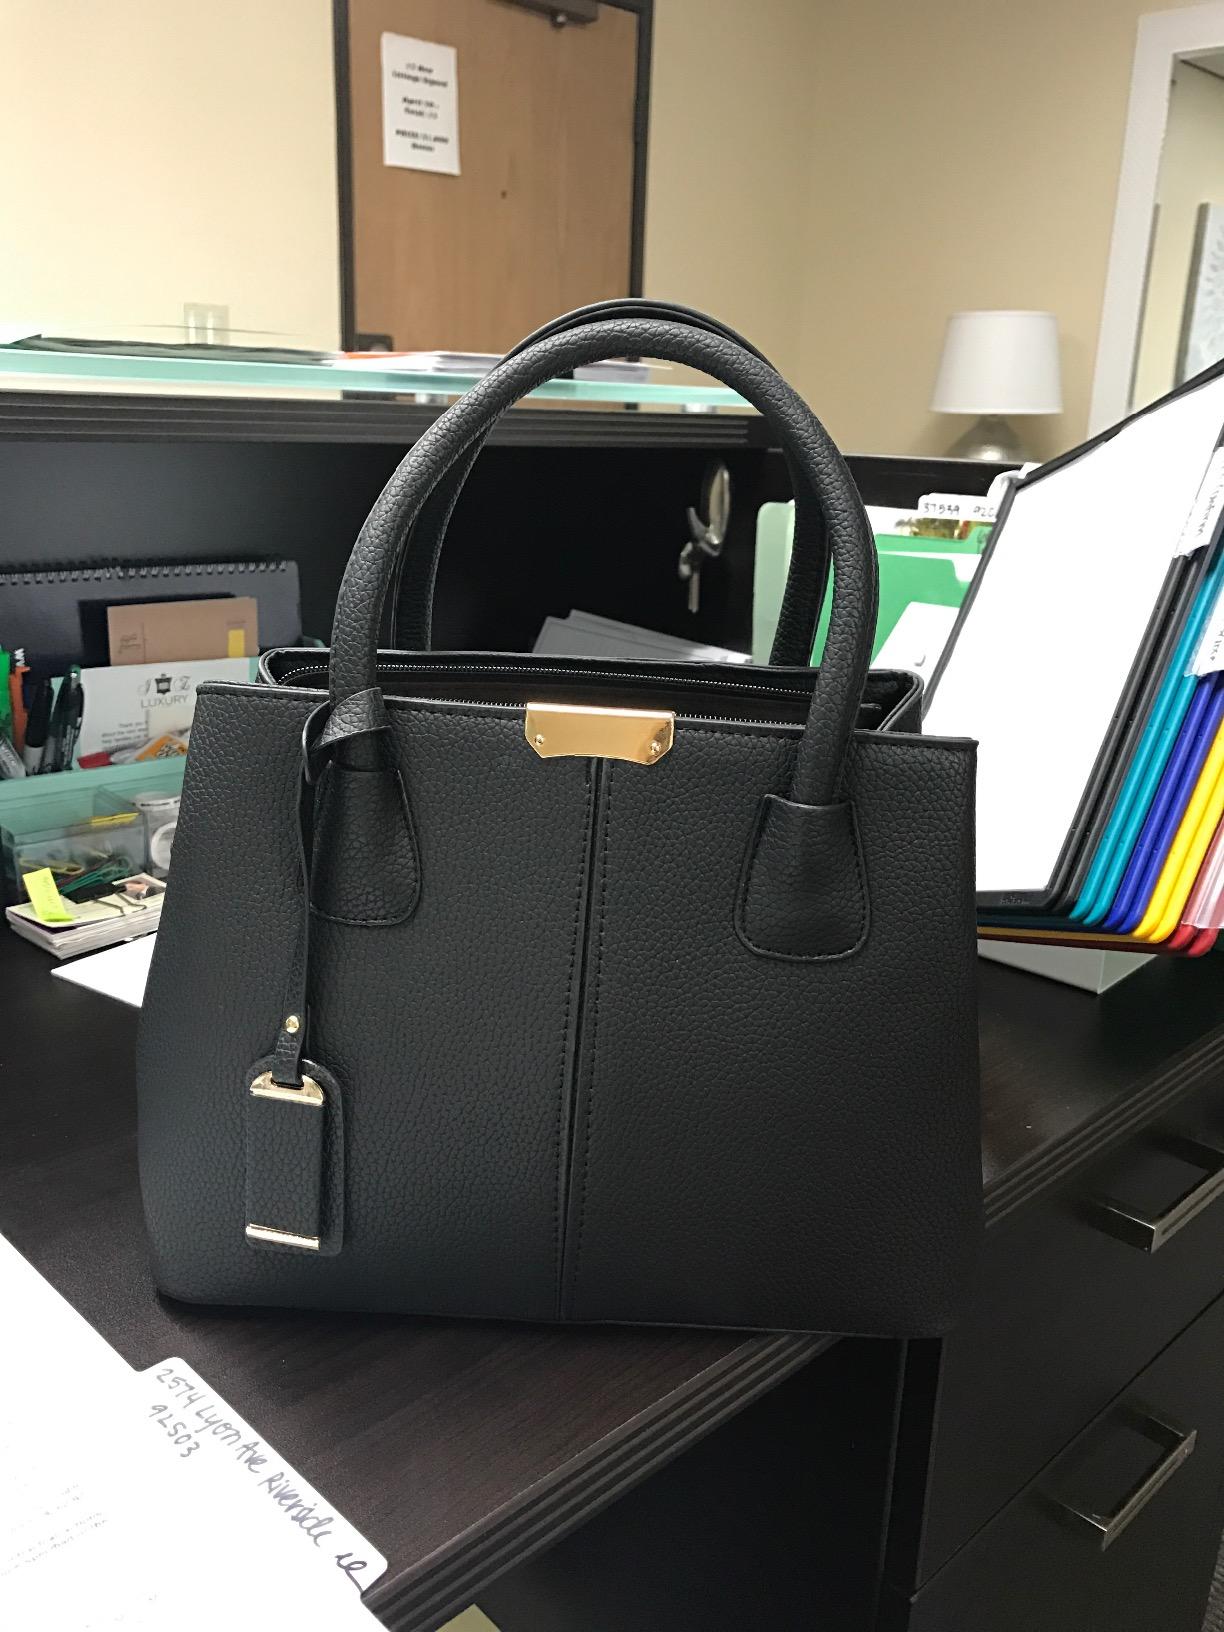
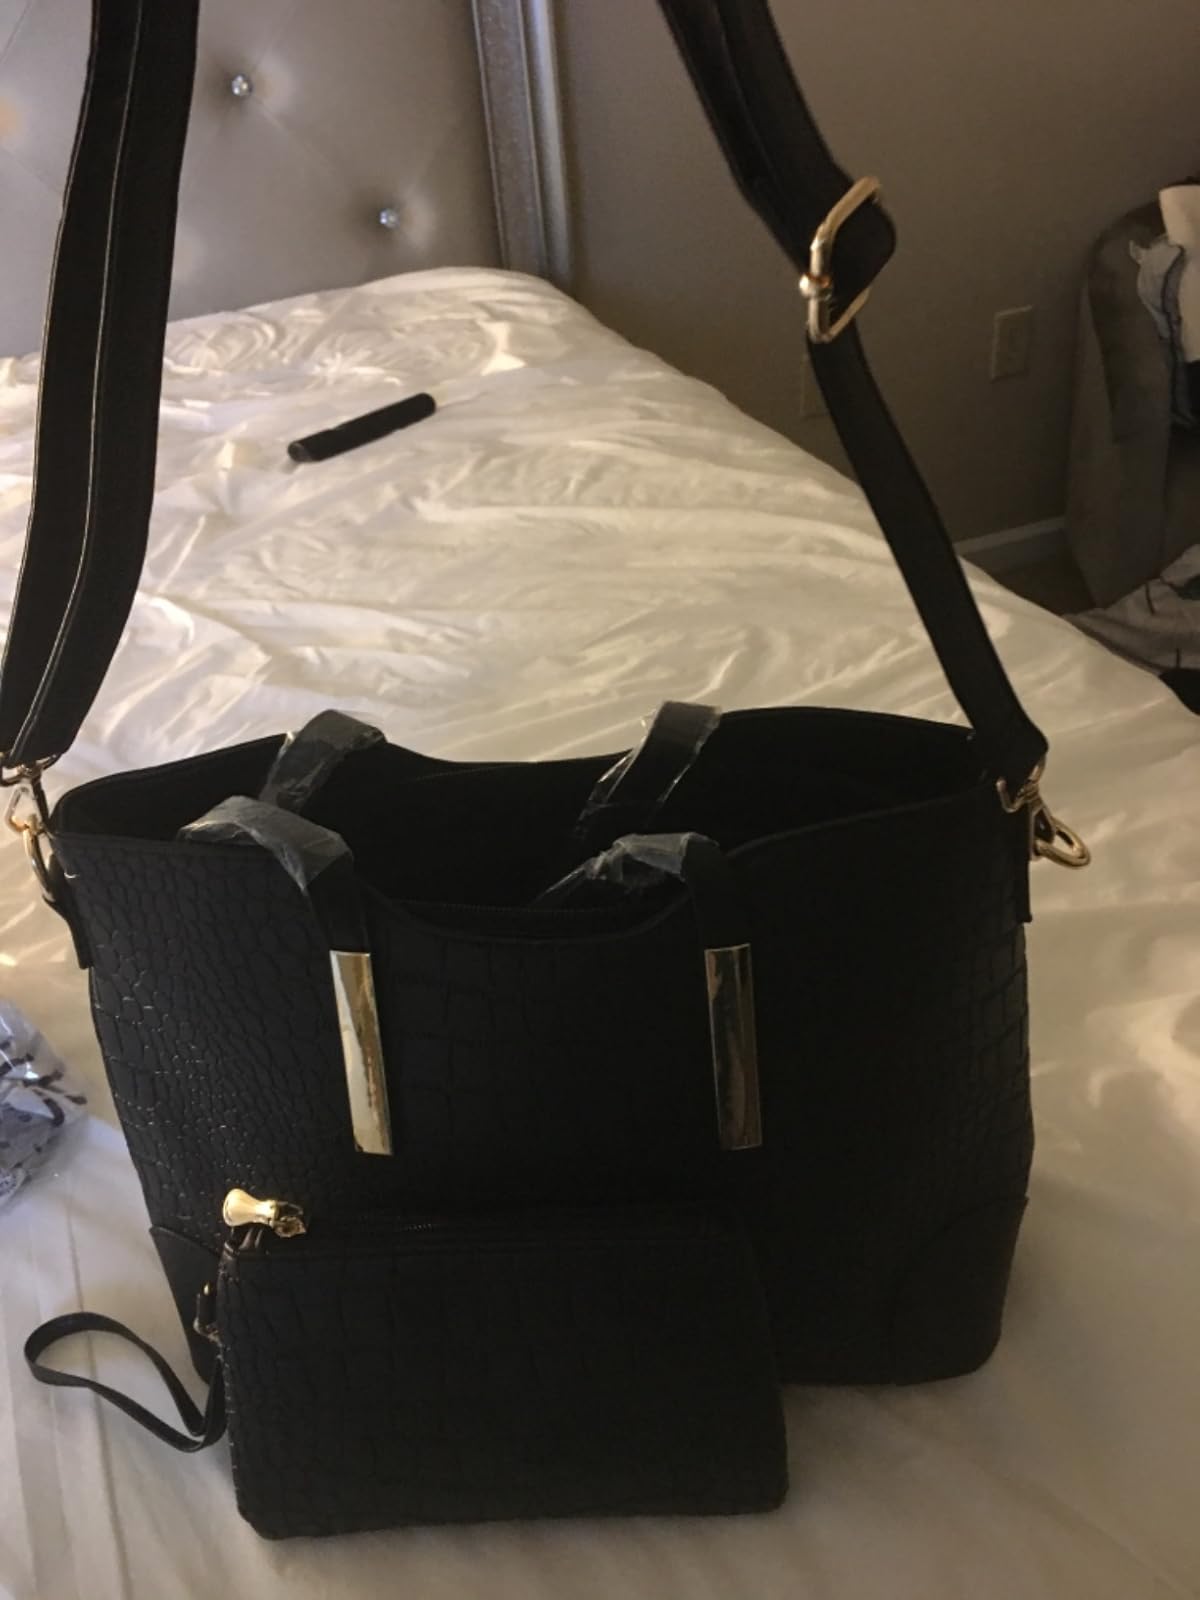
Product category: accessories_handbag
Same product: no